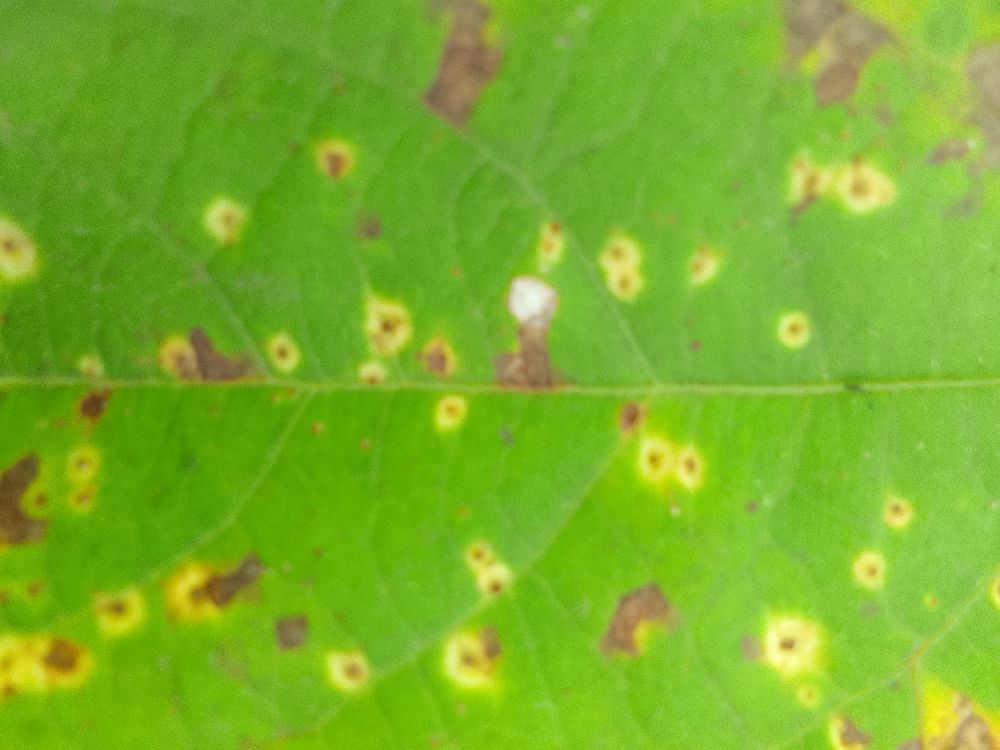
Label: rust